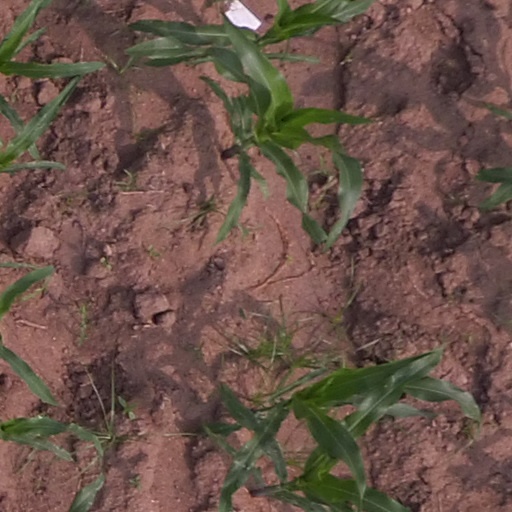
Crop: maize; corn